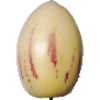
Label: pepino